Estadio GNP Seguros

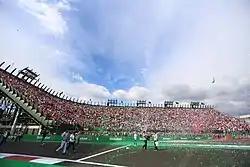
Estadio GNP's stands during the 2016 Mexican Grand Prix

Estadio GNP Seguros, formerly known as Foro Sol, is a multipurpose stadium built in 1993 inside the Autódromo Hermanos Rodríguez in eastern Mexico City. It is located near the Mexico City International Airport and is operated by Grupo CIE.